Zoetrope

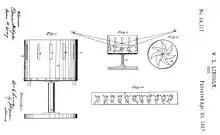
W.E. Lincoln's U.S. Patent No. 64,117 of April 23, 1867

William Ensign Lincoln invented the definitive zoetrope in 1865 when he was about 18 years old and a sophomore at Brown University, Providence, Rhode Island. Lincoln's patented version had the viewing slits on a level "above" the pictures, which allowed the use of easily replaceable strips of images. It also had an illustrated paper disc on the base, which was not always exploited on the commercially produced versions. On advice of a local bookstore owner, Lincoln sent a model to color lithographers and board game manufacturers Milton Bradley and Co. Some shop owners advertised the zoetrope in American newspapers in December 1866. William E. Lincoln applied for a U.S. patent for his "Zoëtrope" on July 27, 1866 as an assignor to Milton Bradley, and it was granted on April 23, 1867.